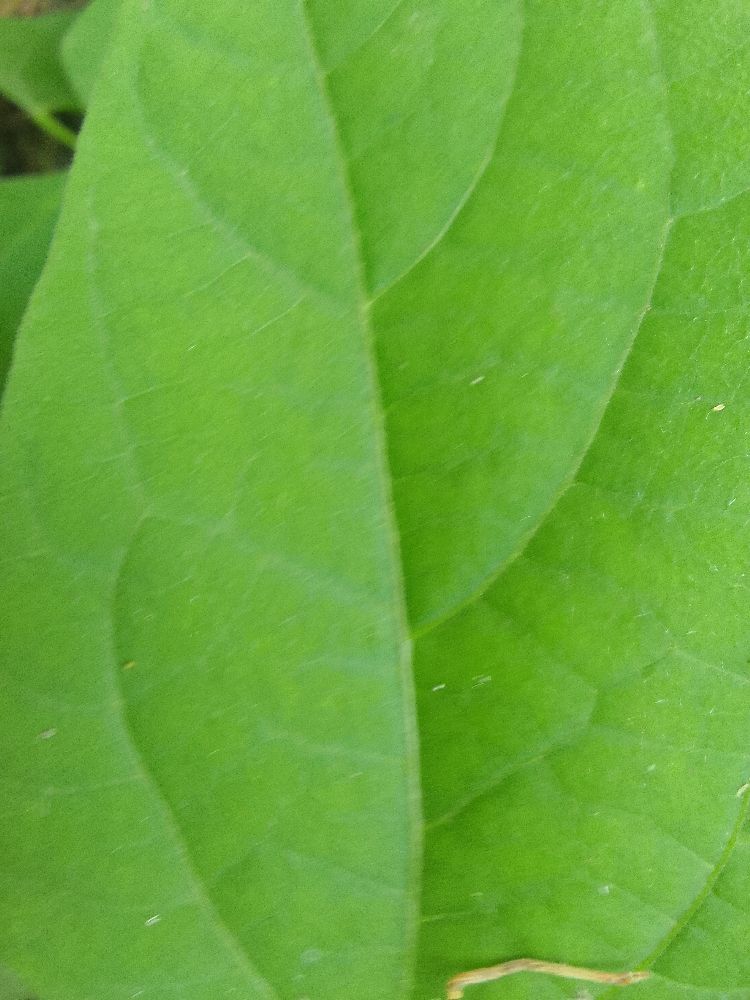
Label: healthy